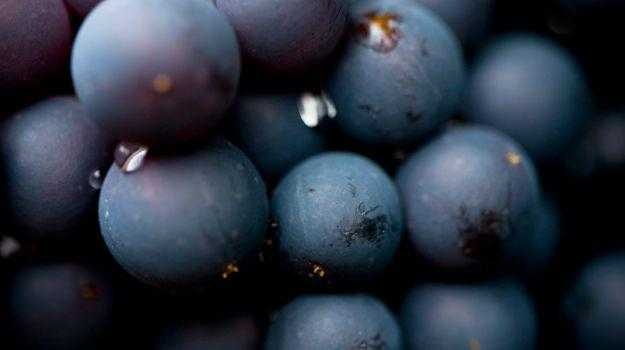
Label: Grapes